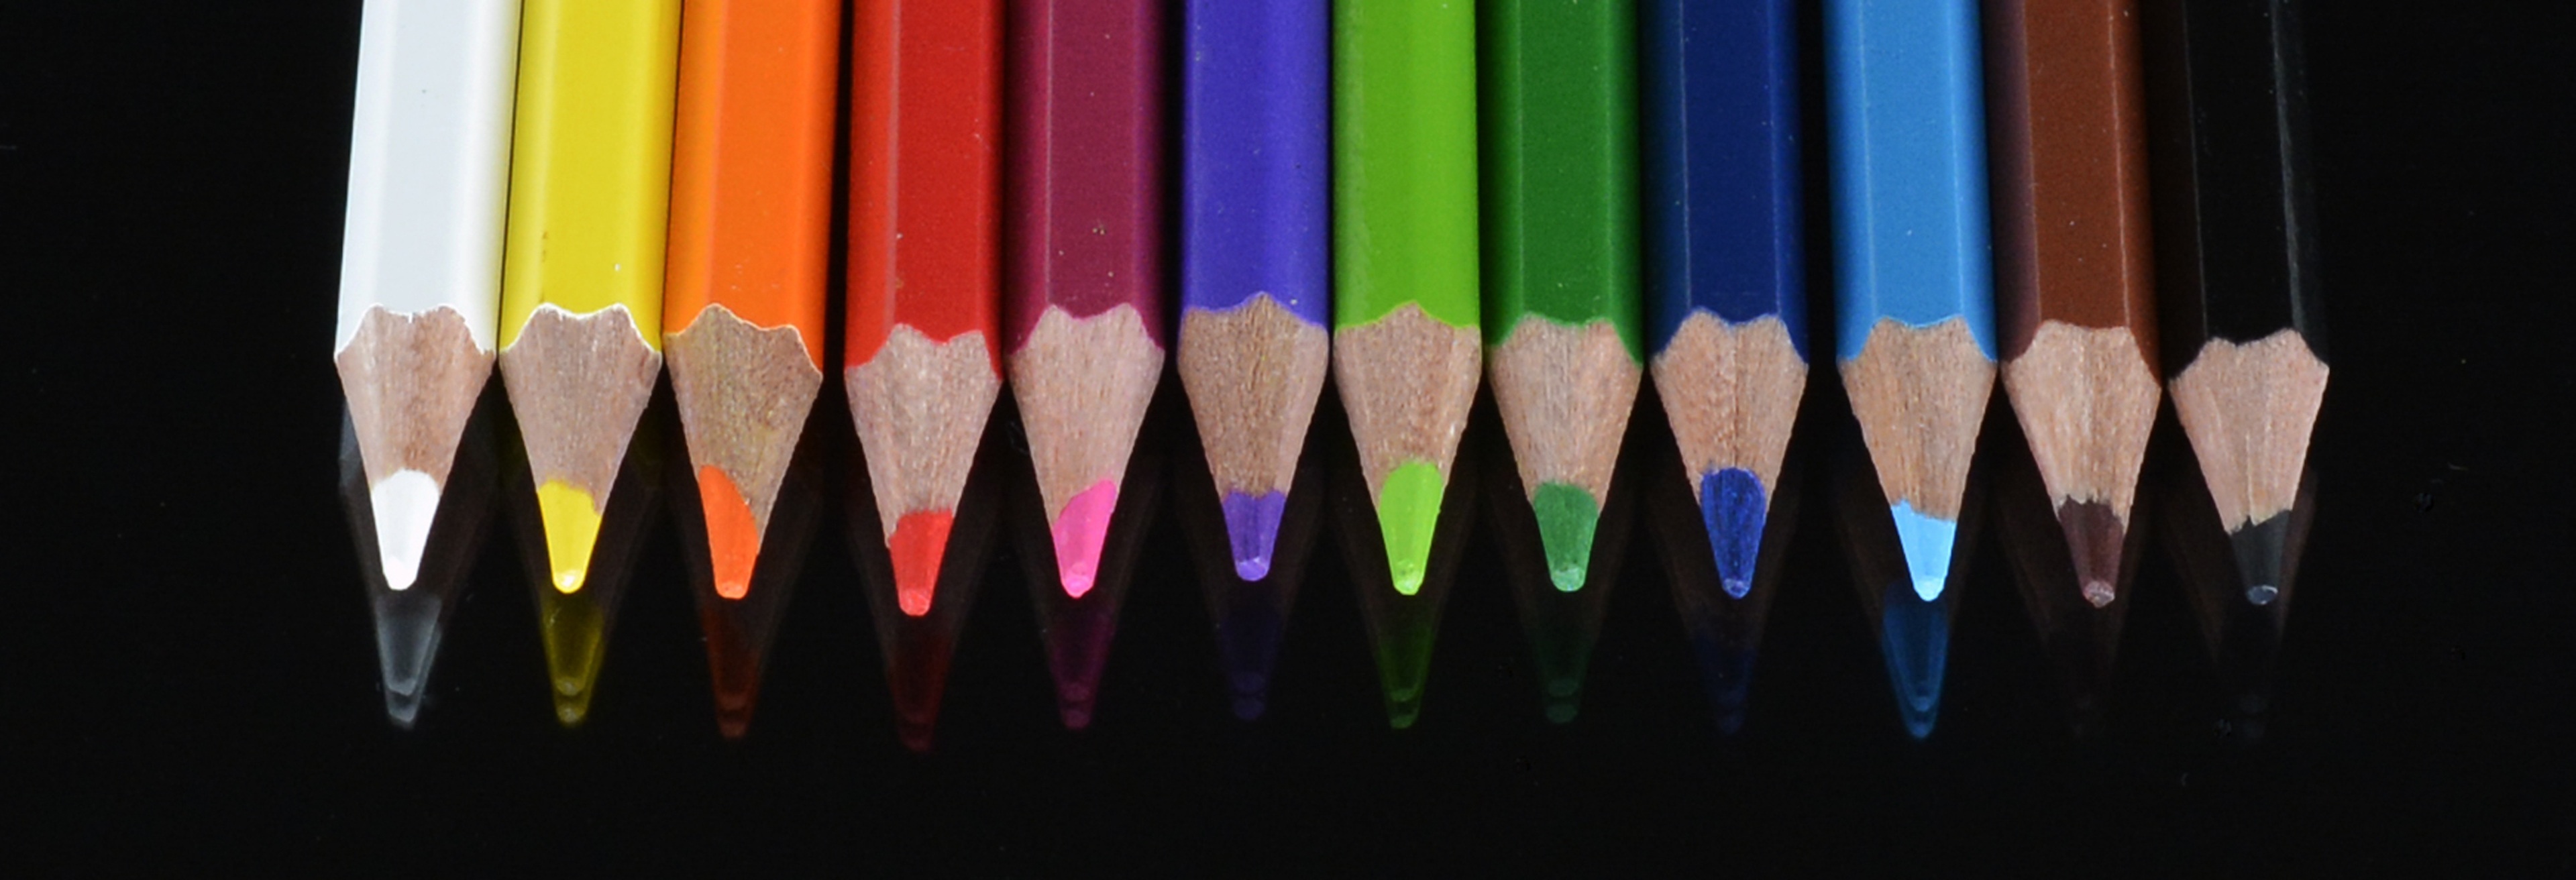
wood, color, banner, paint, colorful, pens, crayons, draw, mirroring, pointed, colored pencils, rainbow colors, colour pencils, header, head image